Sealed Lips (1942 film)

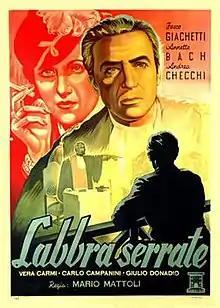
Italian theatrical release poster

Sealed Lips is a 1942 Italian mystery thriller film directed by Mario Mattoli and starring Fosco Giachetti, Annette Bach, Andrea Checchi and Vera Carmi. It was shot at Cinecittà Studios in Rome. The film's sets were designed by the art directors Piero Filippone and Mario Rappini.